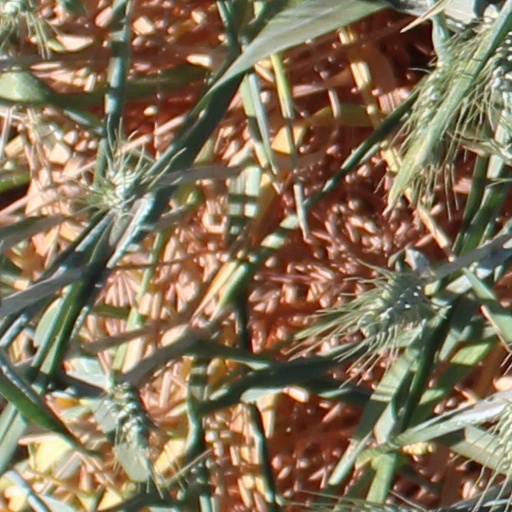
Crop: wheat